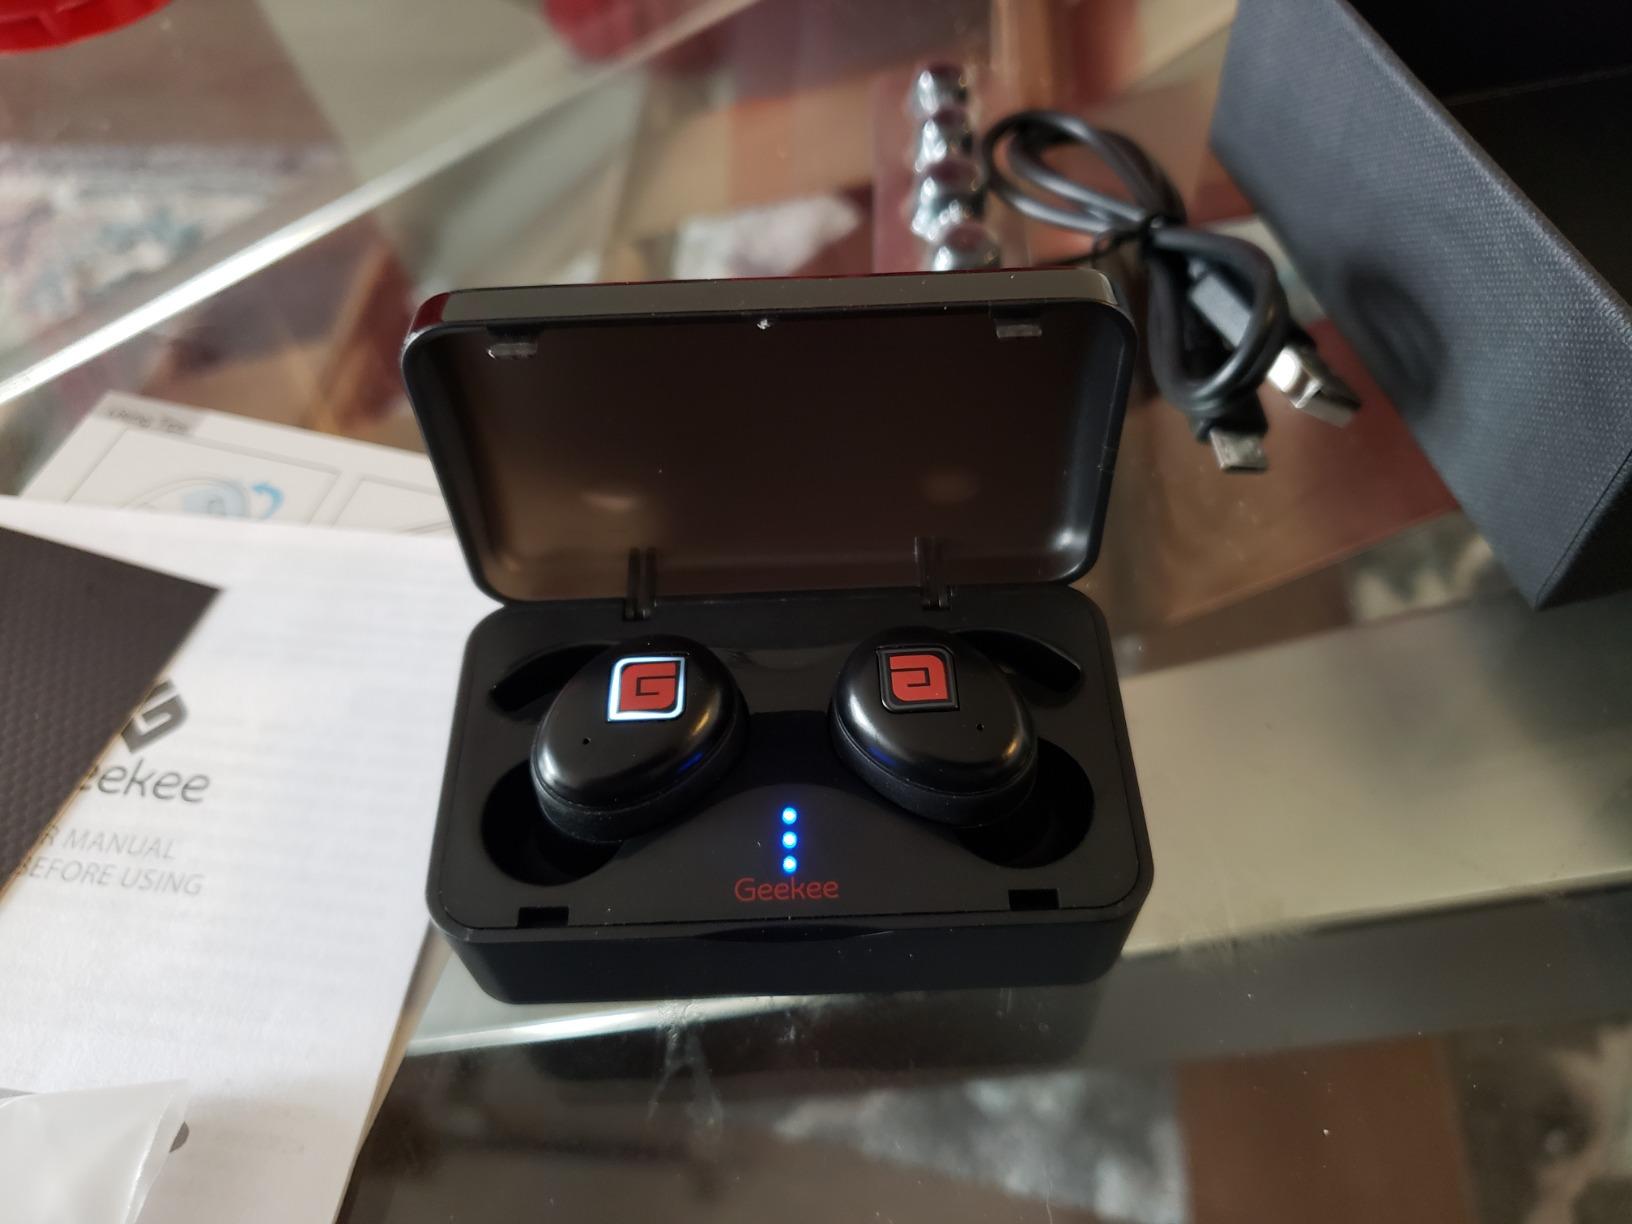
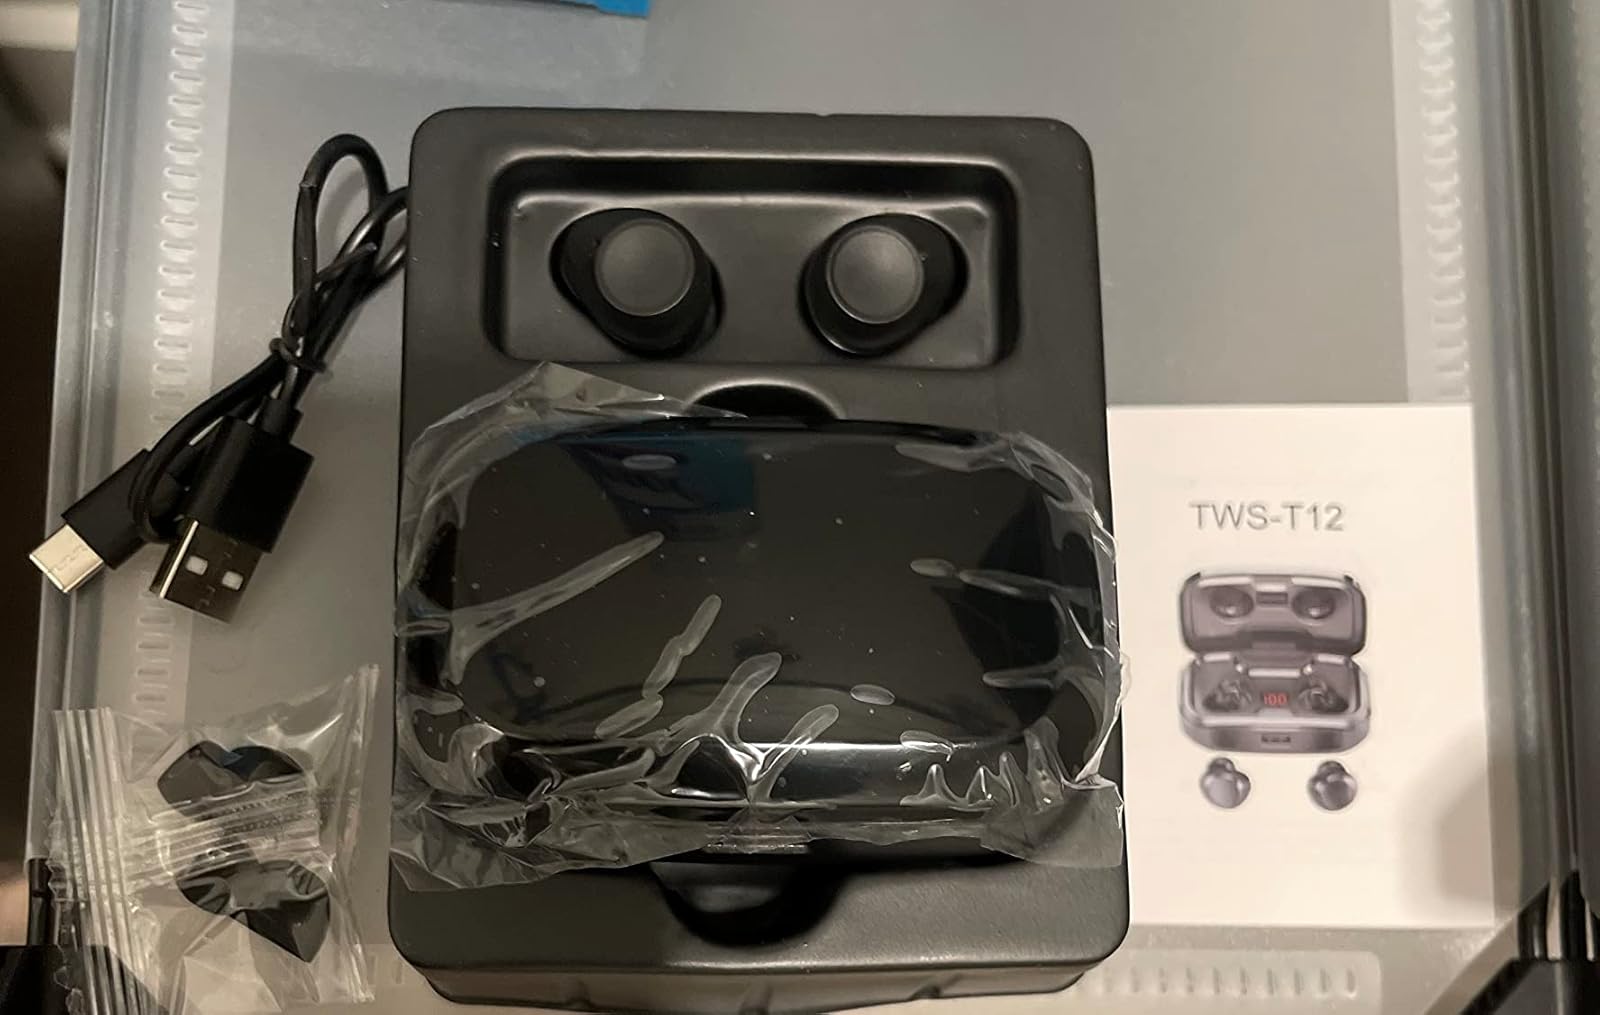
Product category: earbuds
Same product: no